Medley Footbridge

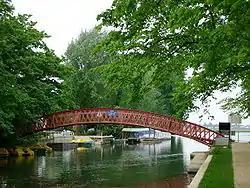
Medley Footbridge looking north from the Thames towpath

Medley Footbridge is a pedestrian bridge across the River Thames near the village of Binsey in Oxford, England. It is also known as Rainbow Bridge, although there is another bridge of that name in the University Parks in Oxford.